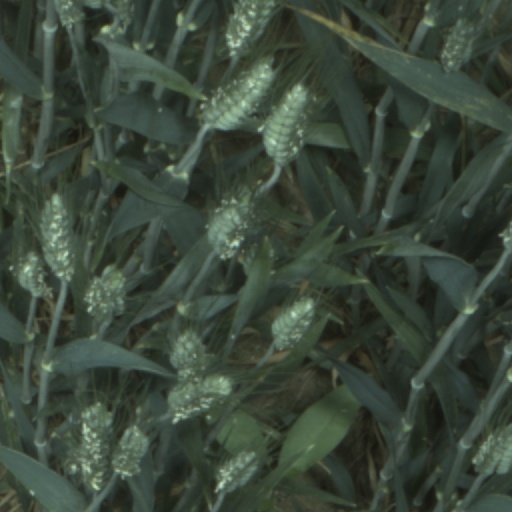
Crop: wheat